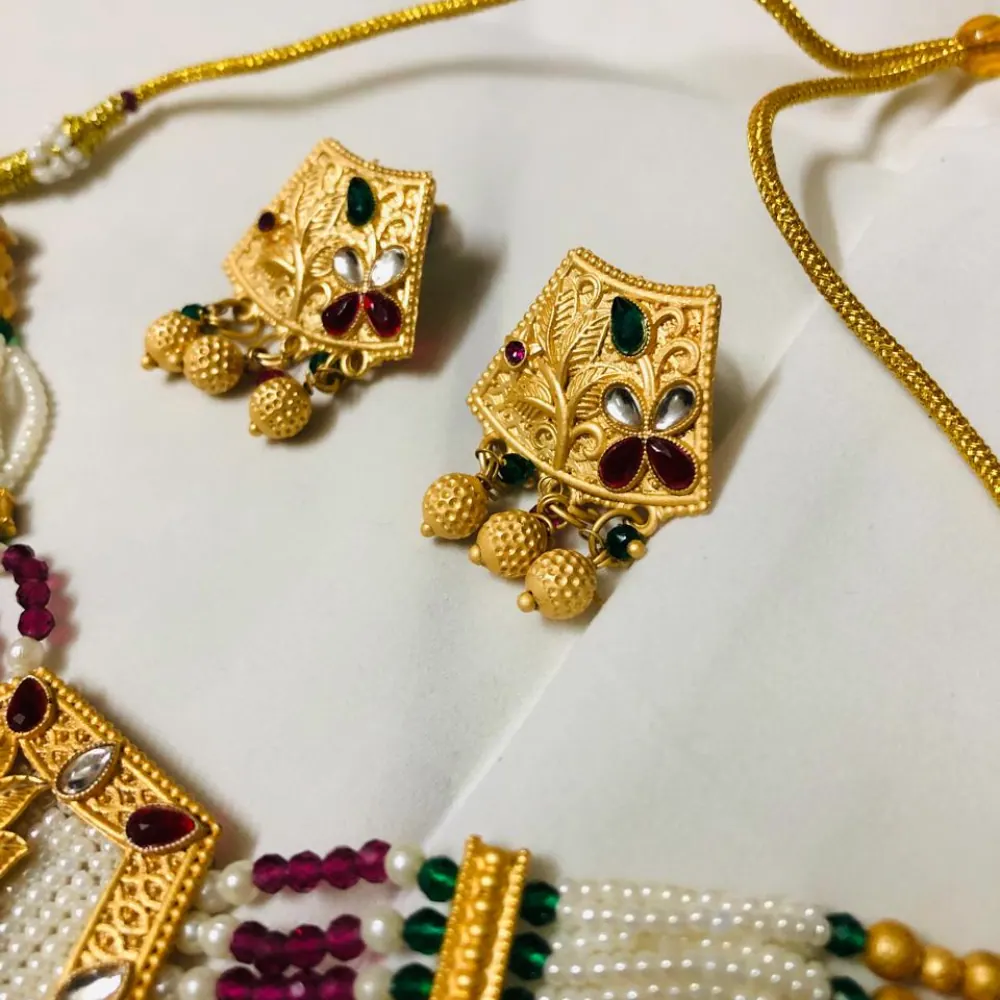
Anant Enterprise Traditional Indian Choker Nacklace Set | Handmade Bridal Jewelry with Glass Beads | Trendy Fashion Accessory | Antique Finish Necklace & Earrings
Type: Necklaces
Brand: ANANT ENTERPRISE
Price: Rs. 299
 Product Description: Add a touch of elegance and tradition to your wardrobe with this stunning Handmade Choker Set, a perfect blend of craftsmanship and style. Designed for women who love unique jewelry, this set includes a beautifully handcrafted choker necklace and matching earrings. Features: Exquisite Design: Made with intricate detailing and high-quality materials, this choker set is ideal for weddings, parties, and festive occasions. Handmade Craftsmanship: Each piece is meticulously handcrafted, ensuring a unique and premium finish that stands out. Comfortable Fit: Lightweight and adjustable, the necklace ensures a snug yet comfortable fit for all-day wear. Versatile Style: Pair it with traditional sarees, lehengas, or even modern outfits for a statement look. Perfect Gift: Comes in an elegant packaging, making it an ideal gift for birthdays, anniversaries, or special occasions.
Features: Included Components :- Pack of 1 Chokor Set With Earrings.,Material type :- Metal,Chain type :- Rope,Item type name :- Chokor Set
Included: Pack-of-1-Chokor-Nacklace-set-With-Earring